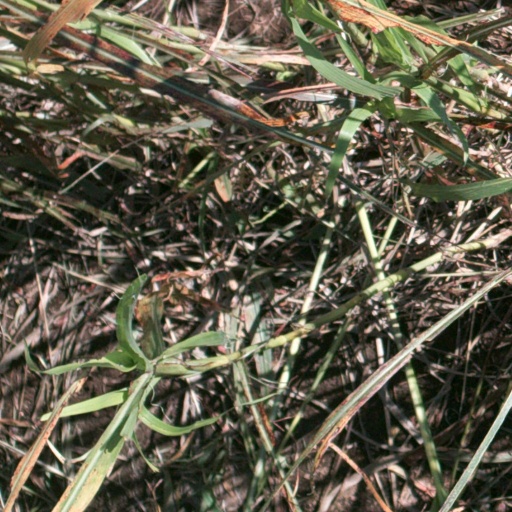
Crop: sorghum